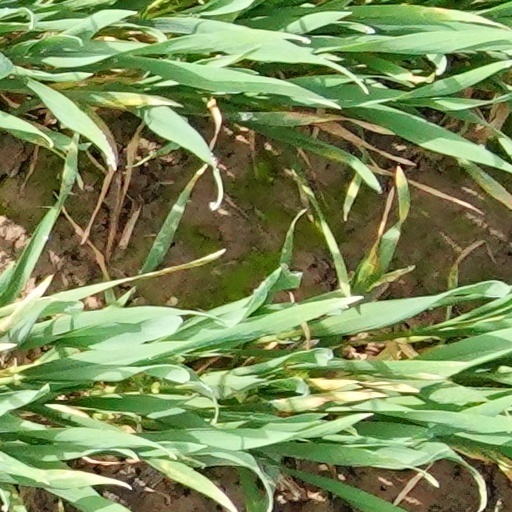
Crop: wheat